Lavinia Marian Fleming Poe

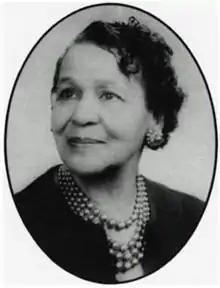

Lavinia Marian Fleming Poe (1890–1974) was the first African American woman lawyer in Virginia, passing the bar exam in 1925.